Imperial Guard (Napoleon I)

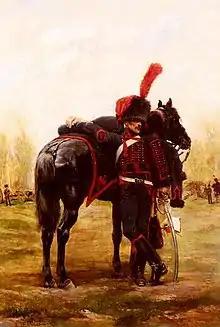
Gunner of the Horse Artillery of the Imperial Guard

The Guards of Honour ("Régiment de Garde d'Honneur") were four regiments of light cavalry which Napoleon created in 1813 for his campaigns in Germany to reinforce his Guard cavalry decimated in Russia. The regiments were dressed in the fashion of the hussars. They served alongside the other Guard cavalry, but were not technically part of the Old, Middle or Young Guard.